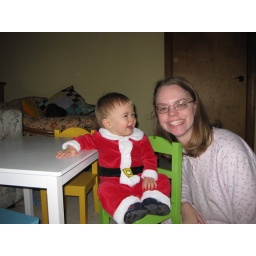
sitting in my chair at my table